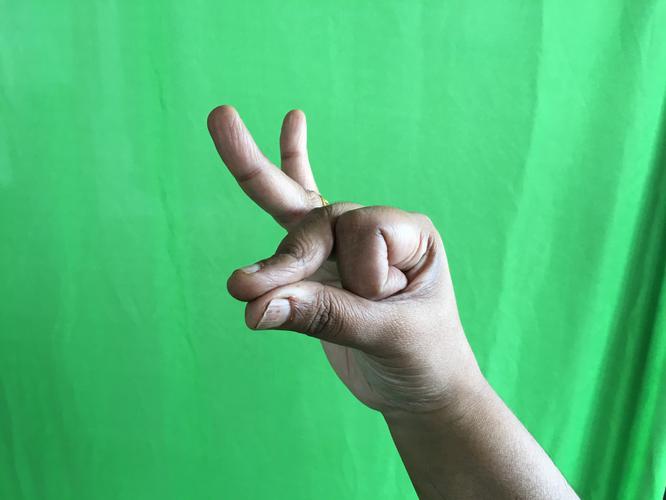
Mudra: Bramaram
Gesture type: single_hand